Jealousy

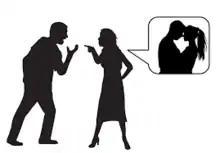
Woman displaying jealousy while imagining her partner with another woman

They instead express jealousy through diverse emotions and behaviors, which makes it difficult to form a scientific definition of jealousy. Scientists instead define it in their own words, as illustrated by the following examples: